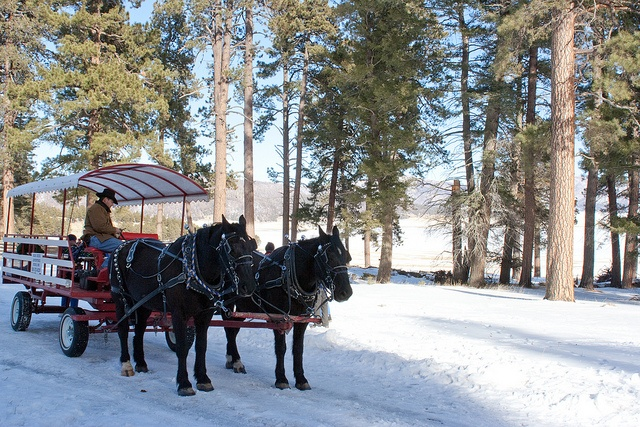
A man driving a horse drawn carriage across a snow covered park.
The man in the red cart held the reigns controlling a pair of obedient horses.
Two horses are pulling the covered wagon through the snow.
A horse drawn hay ride wagon in a snowy setting
modern day covered horse drawn carriage and driver